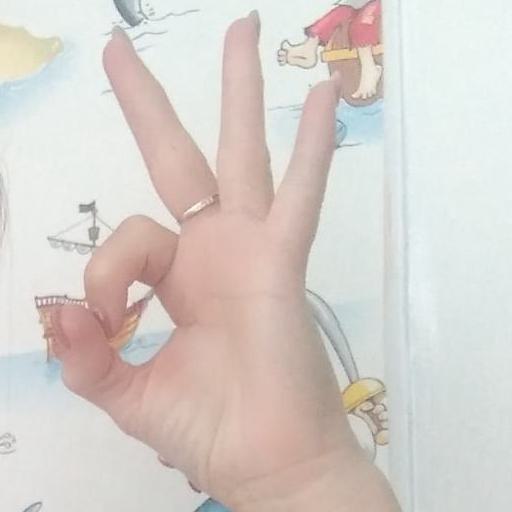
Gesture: ok